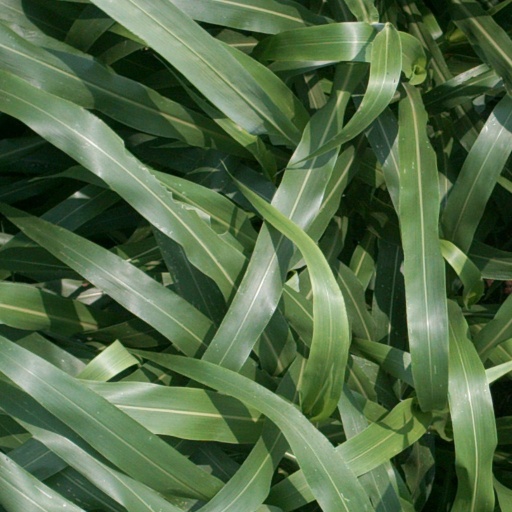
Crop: sorghum